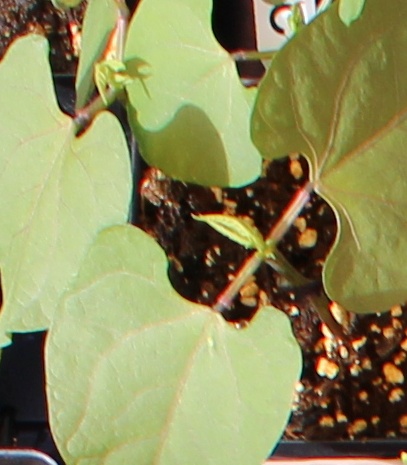
Label: Blackbean